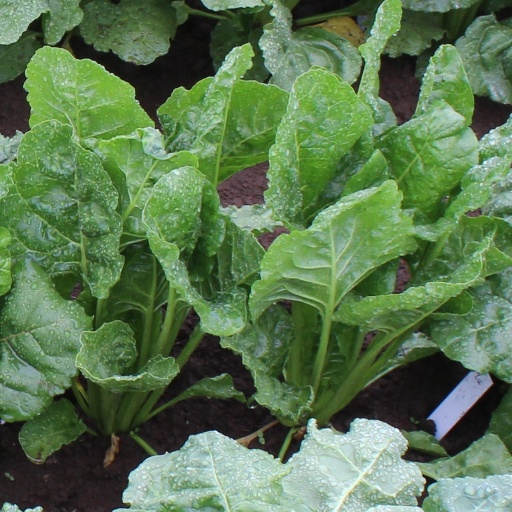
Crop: sugar beet